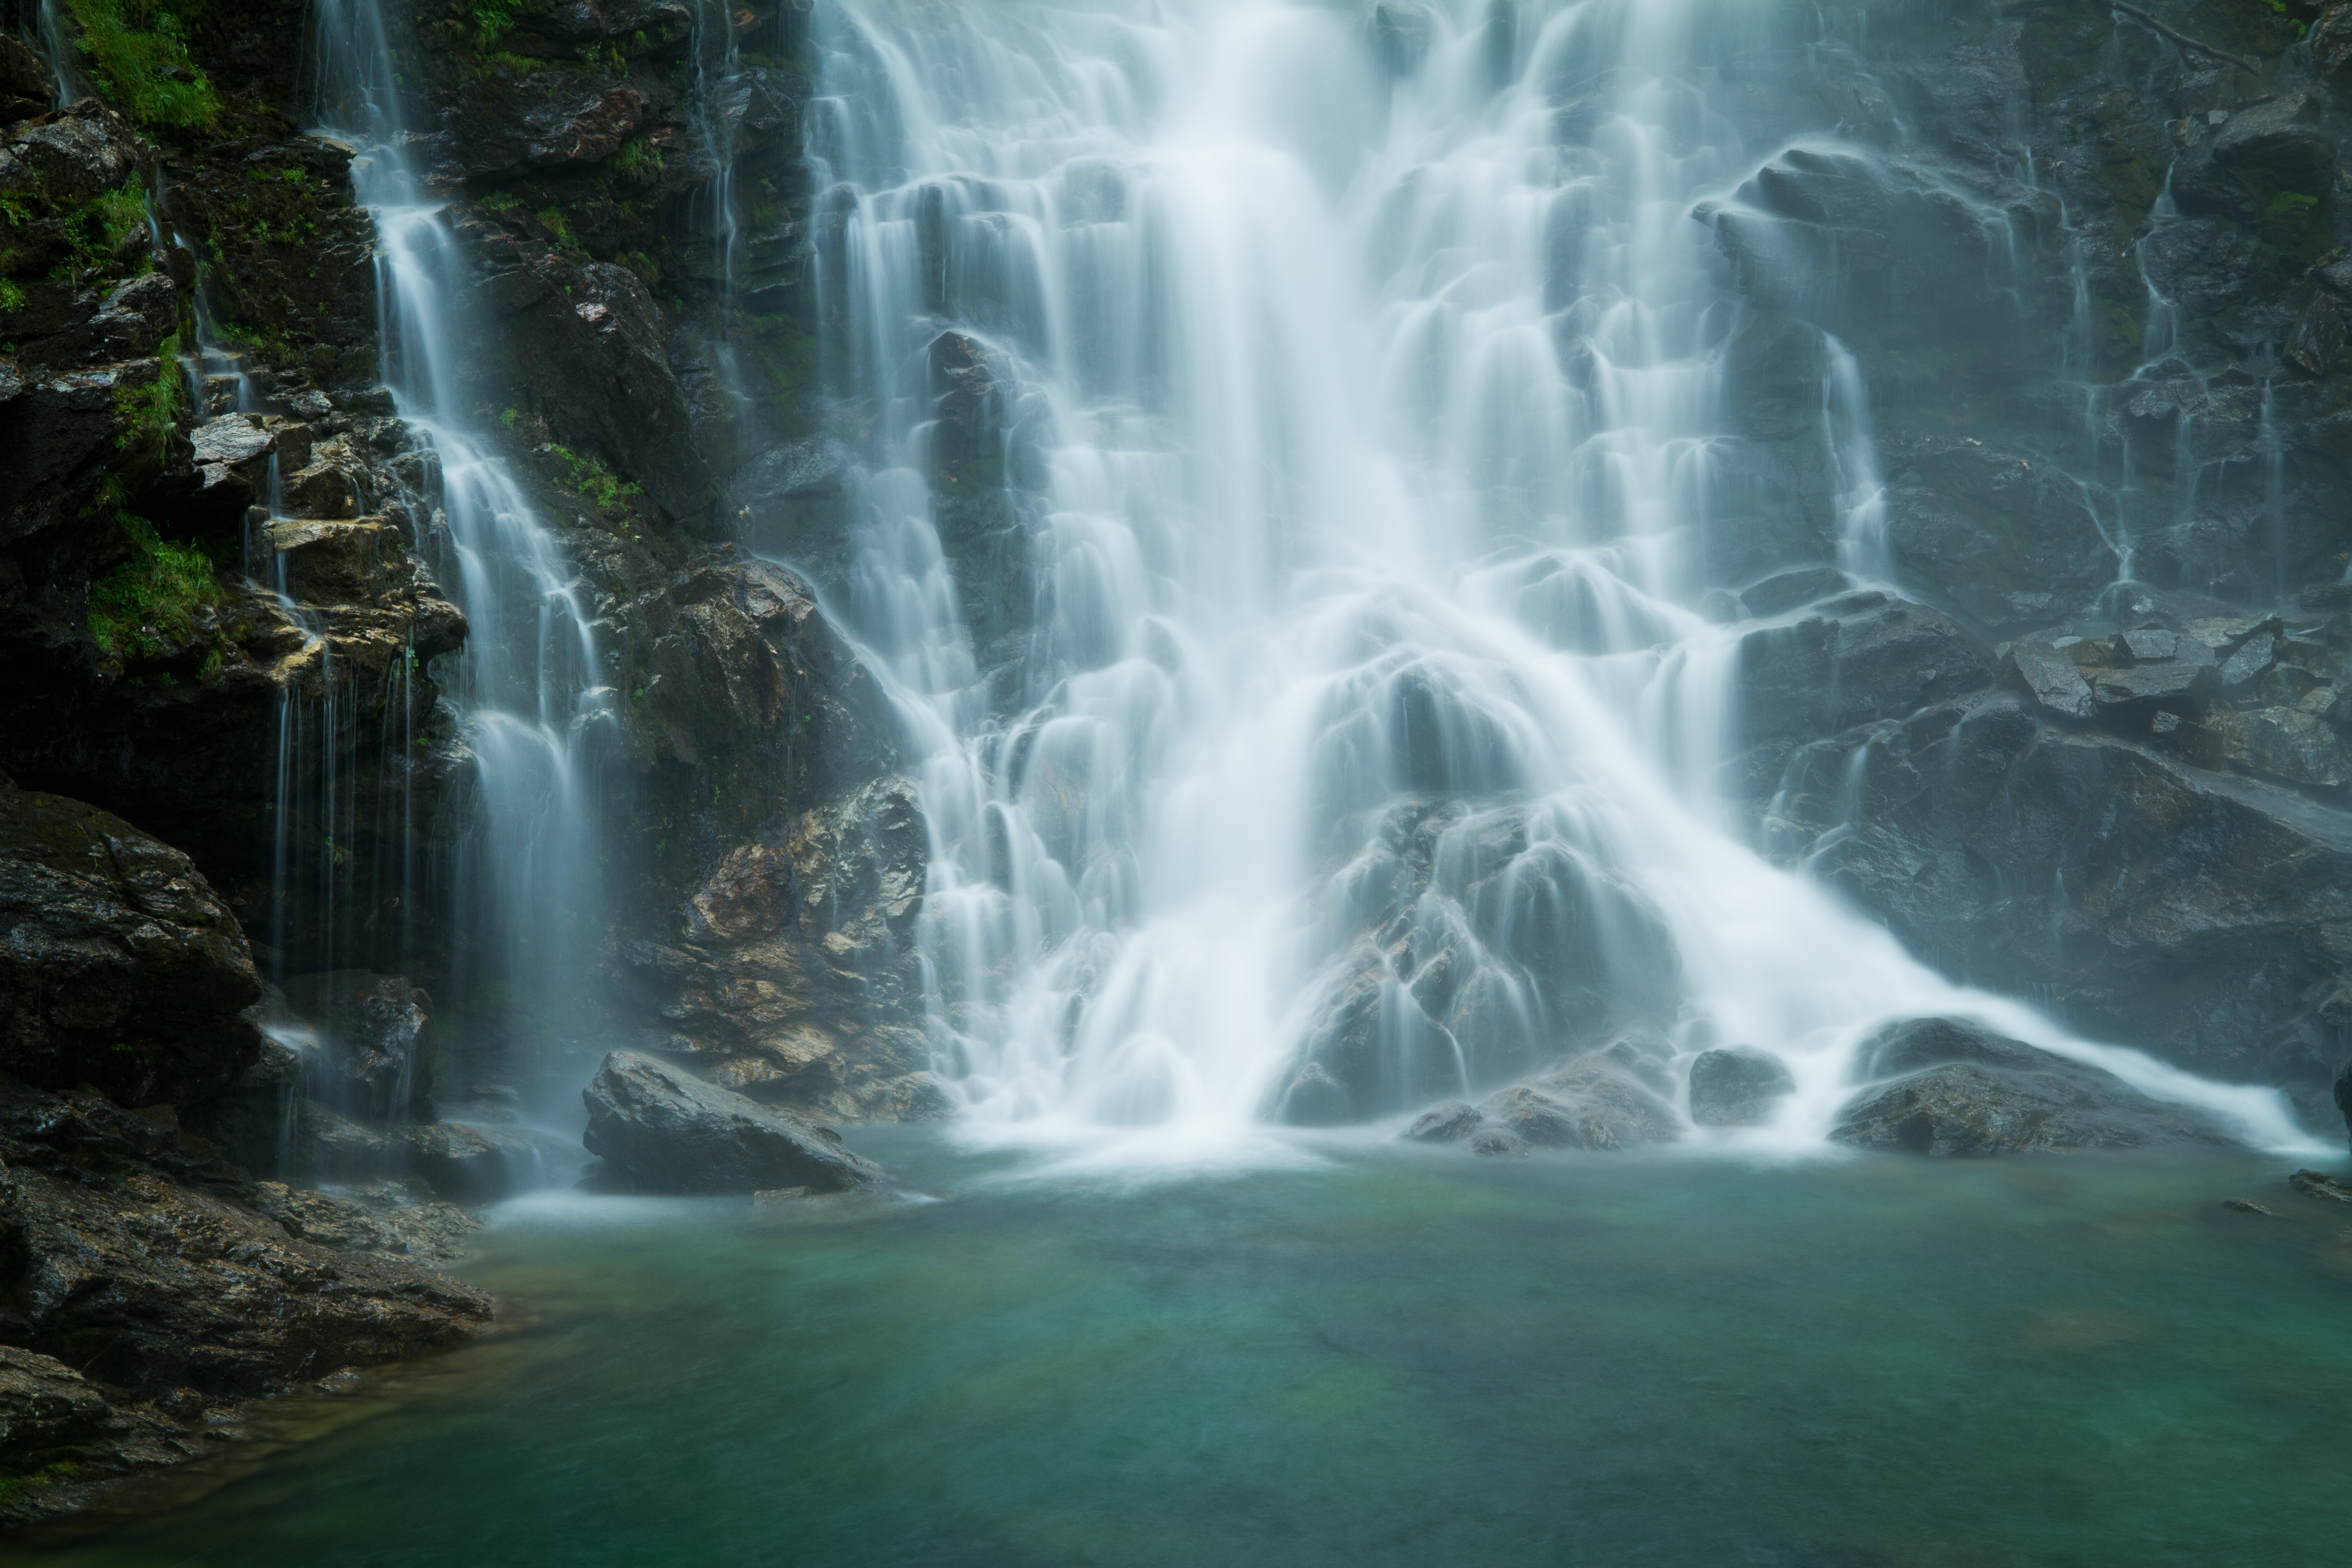
water, nature, waterfall, stream, body of water, switzerland, wasserfall, water feature, watercourse, verzasca, water and stone